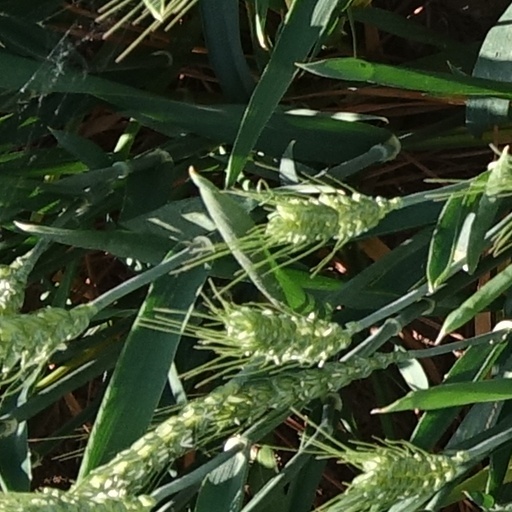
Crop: wheat